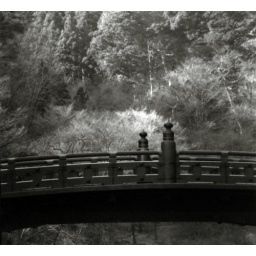
A bridge and natural forest in perfect harmony